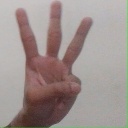
अक्षर: व